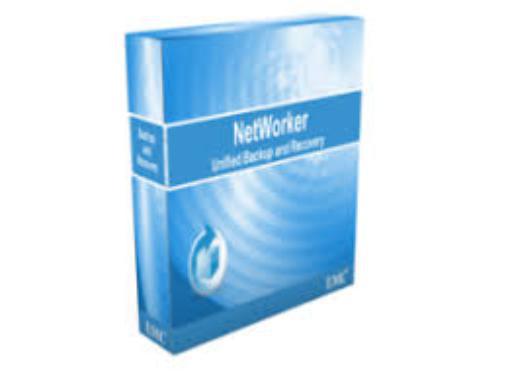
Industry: Others